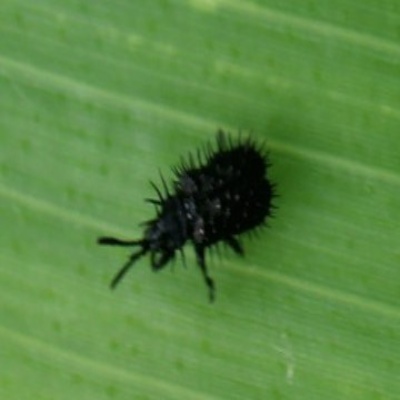
Crop: Maize
Condition: leaf beetle